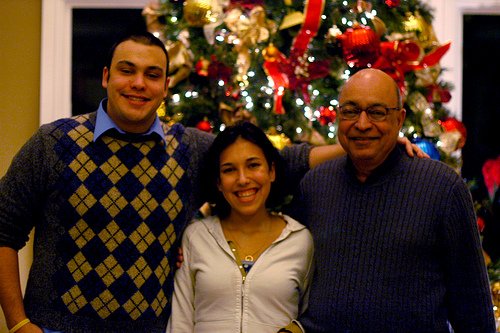
Label: not_food